Vamps (band)

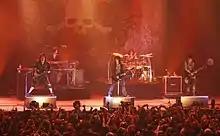
Vamps at the Roseland Ballroom on December 8, 2013.

In July 2009, Vamps went on their Vamps Live 2009 U.S.A. Tour. The tour covered 10 cities in the United States from July 11 - August 1. Stopping in the following cities: New York, two Warped Tour 2009 shows (Hartford & Columbia), Baltimore, Seattle, Portland, San Francisco, Las Vegas, San Diego, and finishing off in Los Angeles. They had an additional finale US show in Pearl Harbor, Oahu, Hawaii on board the battleship USS "Missouri" on September 19. On June 10, 2009, they released their self-titled debut album, "Vamps", followed by their fourth single "Sweet Dreams" on September 30.